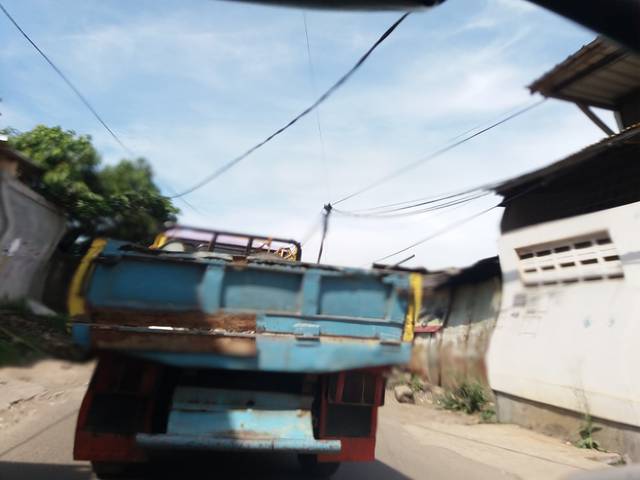
Region: Indonesia
Coordinates: -6.946, 107.568